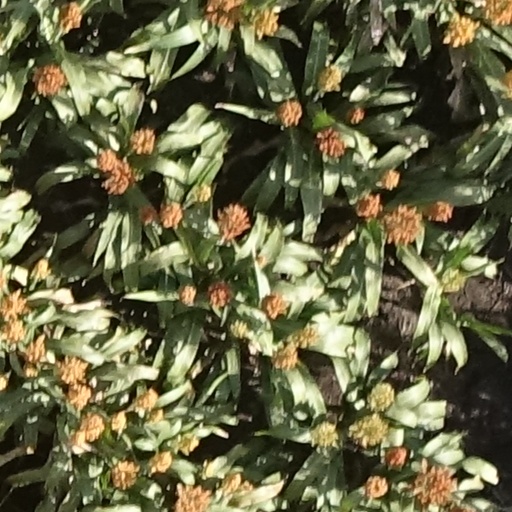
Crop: sorghum